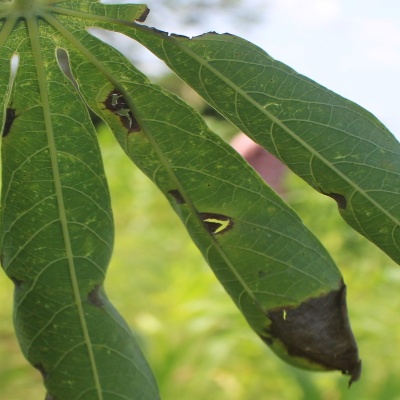
Crop: Cassava
Condition: bacterial blight